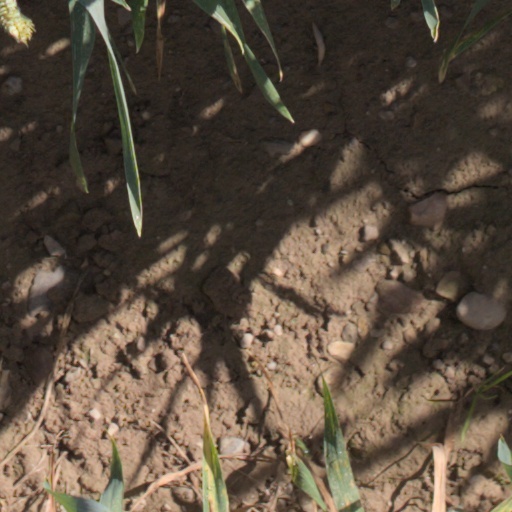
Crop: wheat